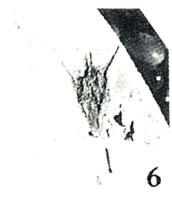
一个化石属于被子植物，其特征描述:坚果，小，三角形，连角宽7~9mm，坚果上方左右有2枚呈尖刺状的角，斜向前方。坚果顶端中央有尖锐突起(喙)，似有果柄，叶未保存。